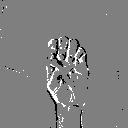
ASL letter: e